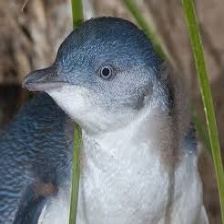
Species: FAIRY PENGUIN
Scientific name: EUDYPTULA MINOR
ImageNet parent category: king_penguin